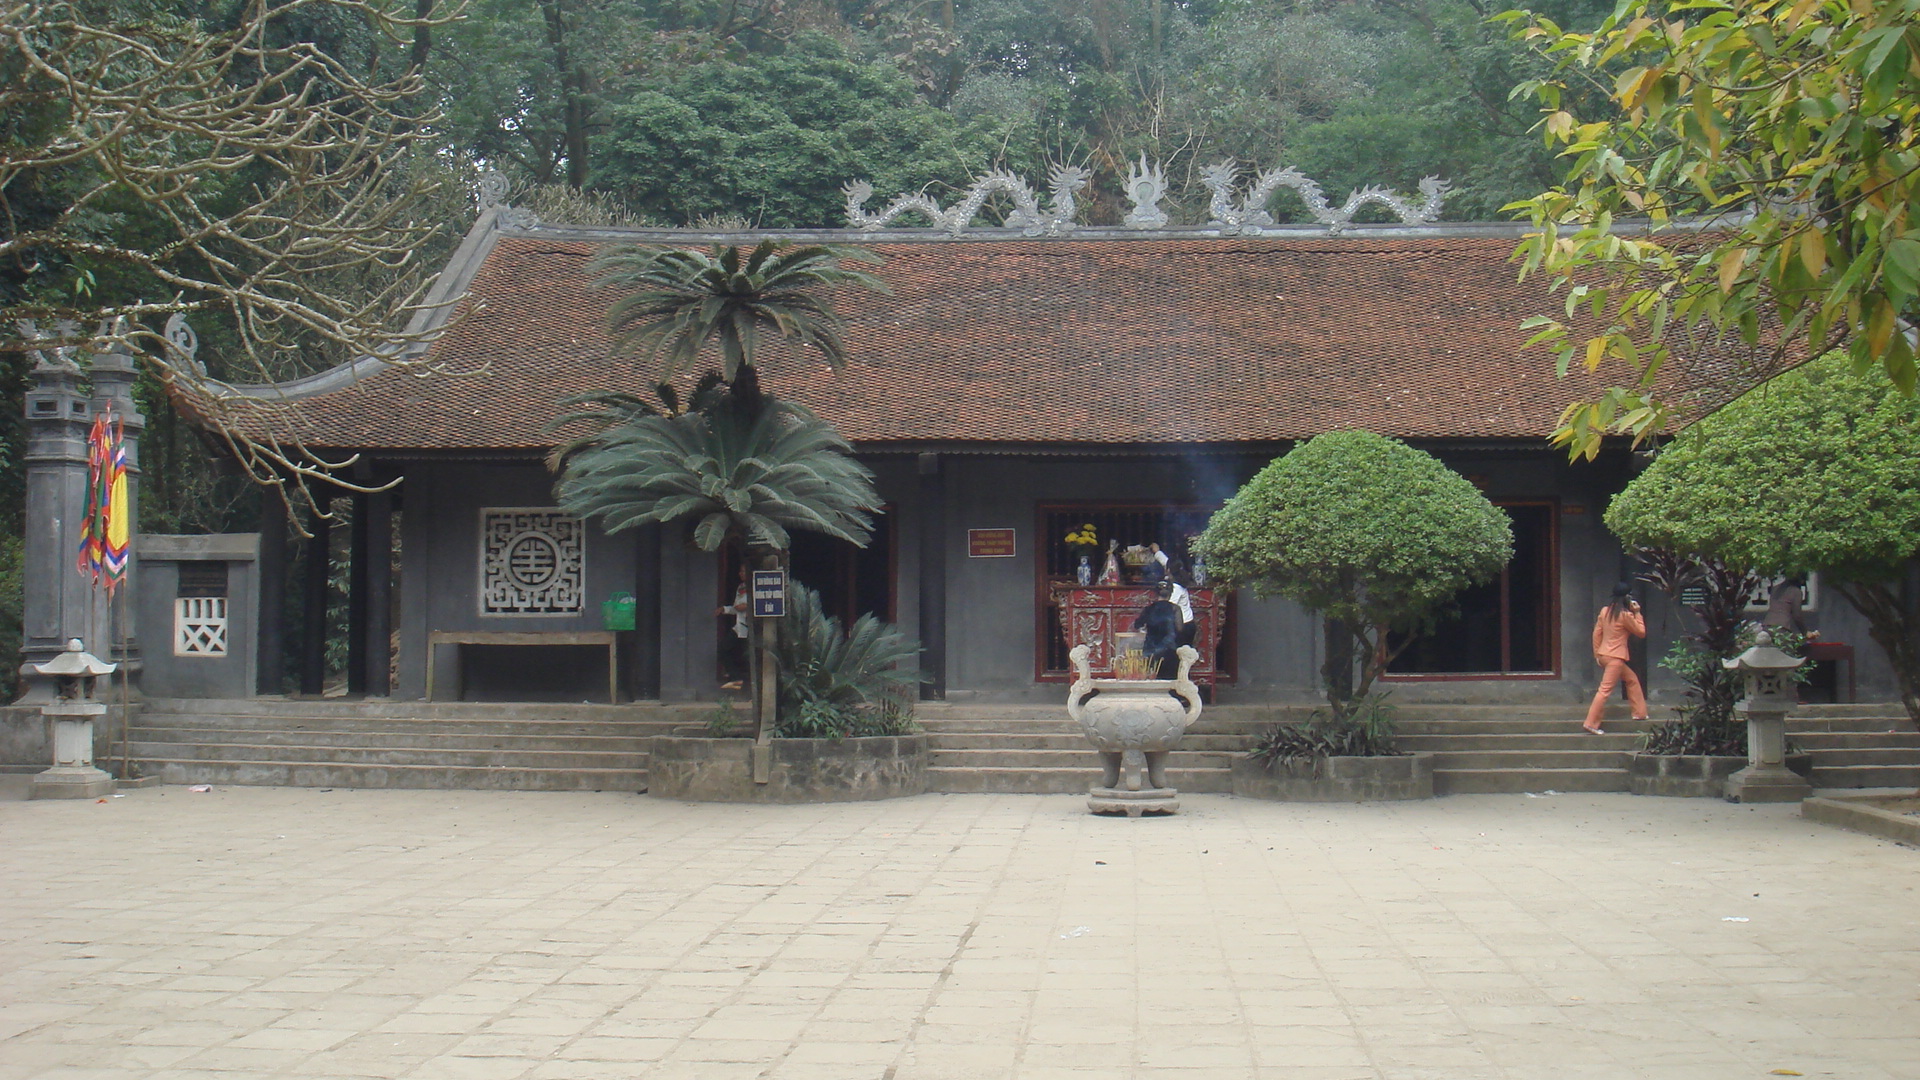
user: text: Có bao nhiêu cây cảnh được cắt tỉa thành hình nón trong hình?
assistant: text: Hai.

user: text: Vật dụng bằng đá lớn đặt giữa sân trước là gì?
assistant: text: Lư hương (hoặc Bát hương).

user: text: Khói bốc lên từ trước cửa ngôi đền trong hình gợi ý hoạt động tín ngưỡng truyền thống nào đang diễn ra?
assistant: text: Khói bốc lên từ trước cửa ngôi đền trong hình gợi ý hoạt động thắp hương cúng bái (hoặc lễ bái) đang diễn ra tại Chùa Thiên Quang (hay còn gọi là Đền Hạ), nằm trong Khu di tích lịch sử Đền Hùng ở tỉnh Phú Thọ.

user: text: Các chi tiết trang trí hình rồng trên mái nhà và sự hiện diện của những cây cảnh được cắt tỉa nghệ thuật trong sân chùa thể hiện những giá trị văn hóa và quan niệm thẩm mỹ nào của người Việt?
assistant: text: Các chi tiết trang trí hình rồng trên mái nhà và sự hiện diện của những cây cảnh được cắt tỉa nghệ thuật trong sân chùa thể hiện rồng là biểu tượng của quyền uy, linh thiêng và bảo hộ; cây cảnh được cắt tỉa thể hiện sự tỉ mỉ, kiên nhẫn, mang ý nghĩa về sự hài hòa, thanh tịnh và gần gũi với thiên nhiên trong không gian tâm linh tại Khu di tích Đền Hùng, Phú Thọ.